Flight control surfaces

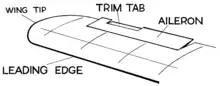
Aileron surface

Ailerons are mounted on the trailing edge of each wing near the wingtips and move in opposite directions. When the pilot moves the aileron control to the left, or turns the wheel counter-clockwise, the left aileron goes up and the right aileron goes down. A raised aileron reduces lift on that wing and a lowered one increases lift, so moving the aileron control in this way causes the left wing to drop and the right wing to rise. This causes the aircraft to roll to the left and begin to turn to the left. Centering the control returns the ailerons to the neutral position, maintaining the bank angle. The aircraft will continue to turn until opposite aileron motion returns the bank angle to zero to fly straight.